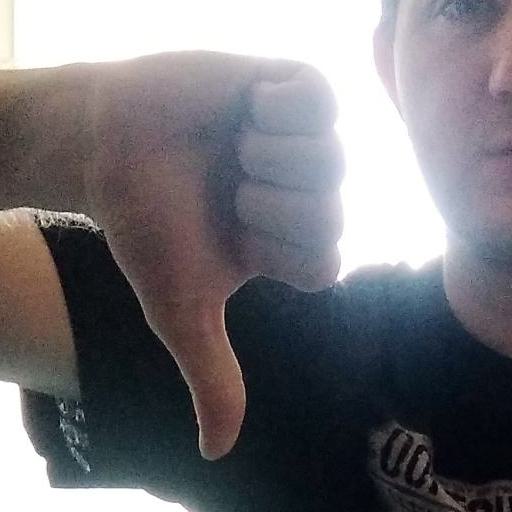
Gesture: dislike